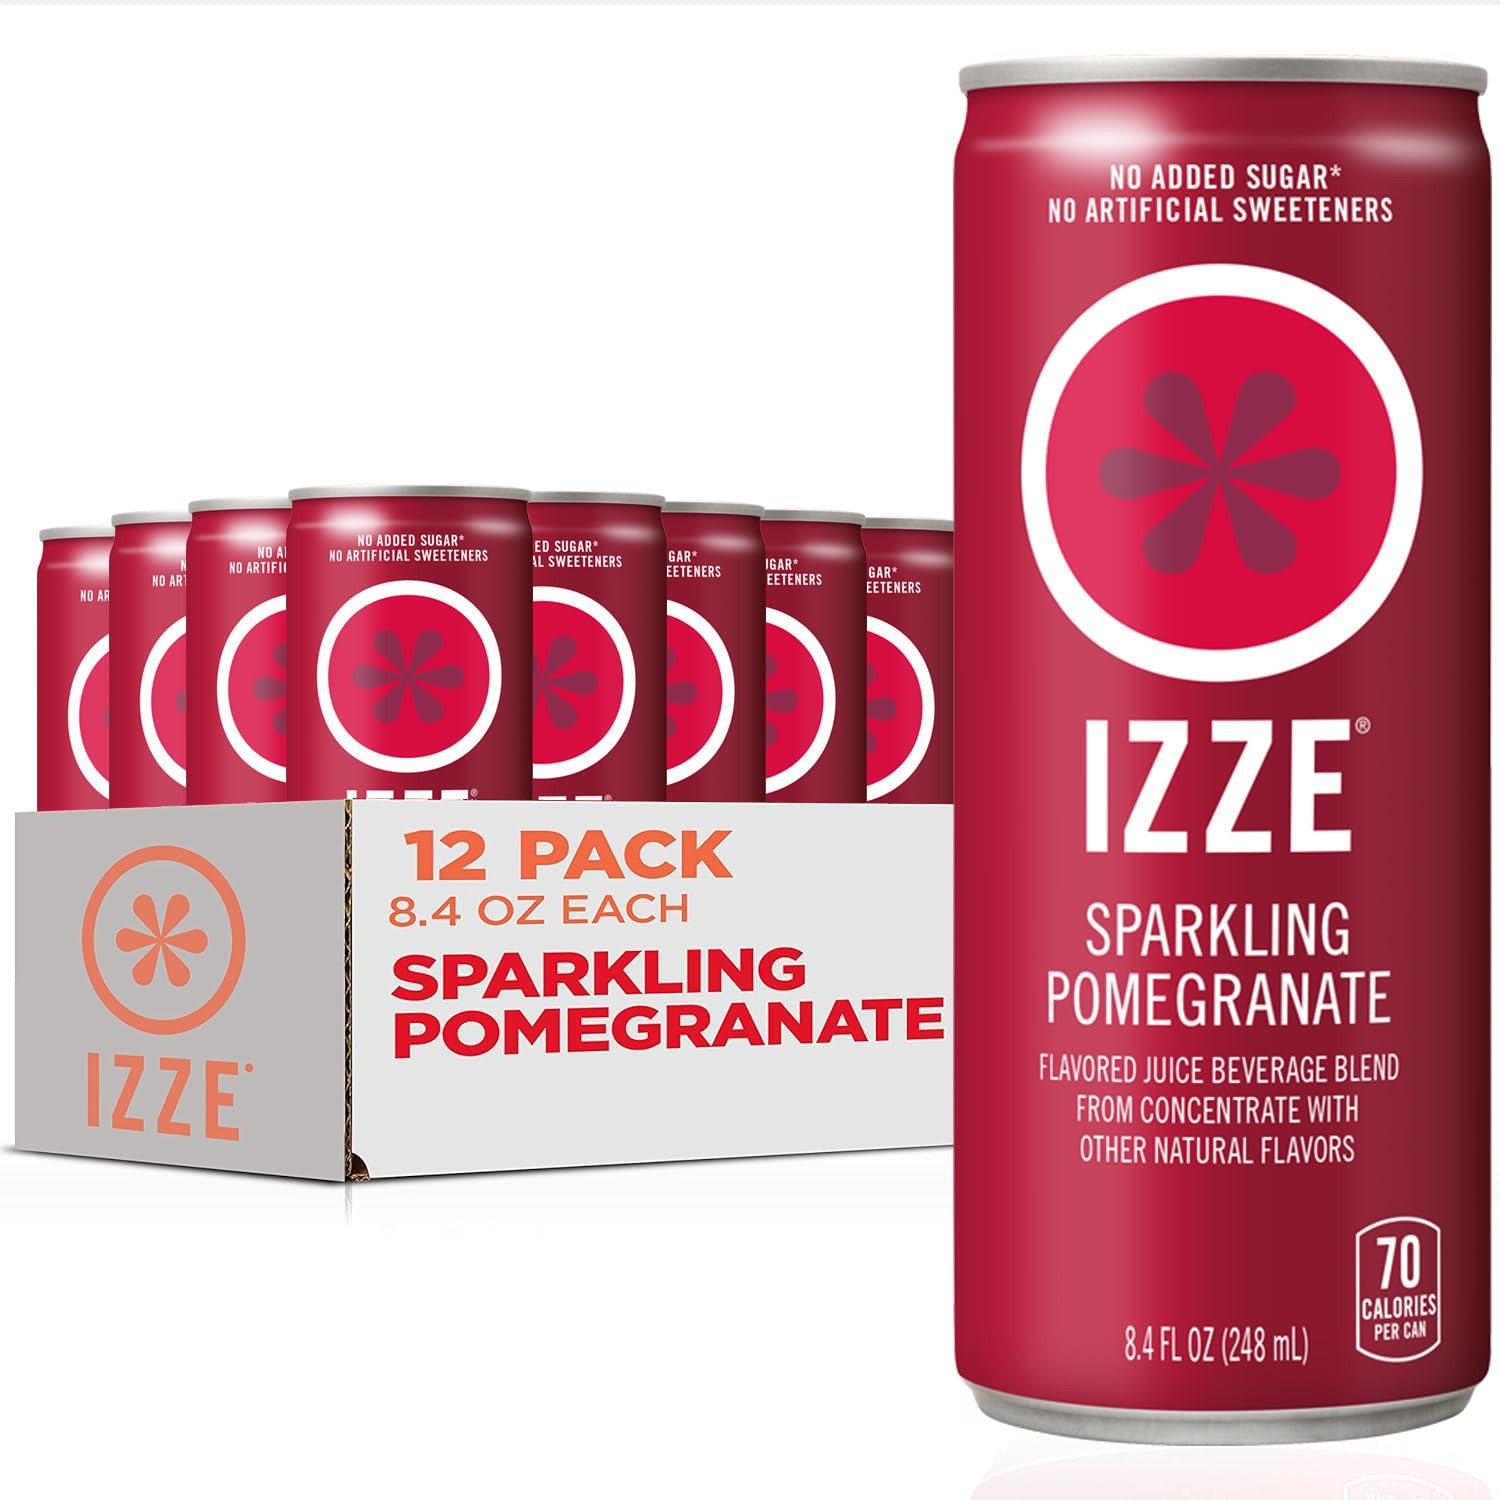
Item Name: IZZE Sparkling Juice, Pomegranate, 8.4 Fl Oz (Pack of 12)
Bullet Point 1: IZZE Sparkling Juices include 70 percent fruit juice with a splash of sparkling water
Bullet Point 2: No added sugar or preservatives
Bullet Point 3: The perfect feel good drink to brighten up your day
Bullet Point 4: Includes (12) 8.4 ounces Sparkling Pomegranate cans
Value: 100.8
Unit: Fl Oz

Price: 20.9